Weekends (2017 film)

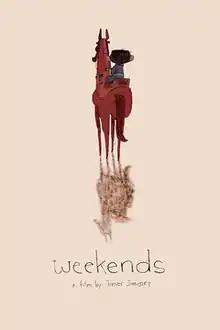
Film poster

Weekends is a 2017 American animated film. It was written and directed by Trevor Jimenez, a Canadian-born animator for Pixar, the film depicts Jimenez's own childhood experience as a child of divorced parents, who regularly spent the week living with his mother in Hamilton, Ontario while spending weekends with his father in Toronto.